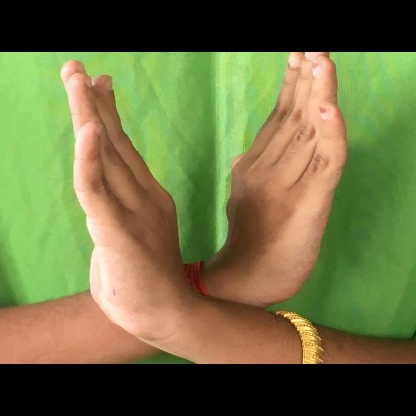
Mudra: Swastikam